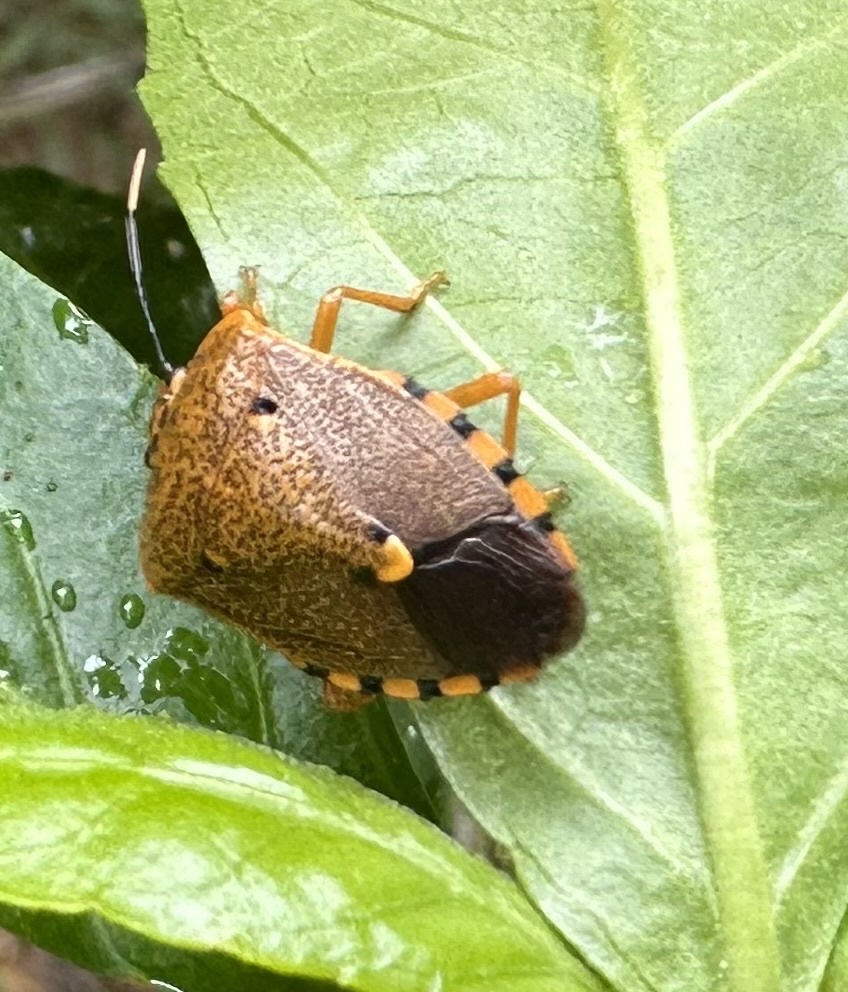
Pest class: stink_bug